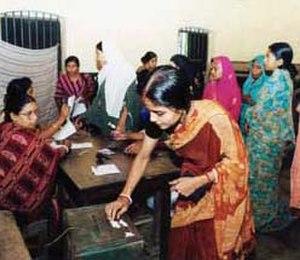
Le droit de vote permet aux citoyens d'un État de voter pour exprimer leur volonté, à l'occasion d'un scrutin. Dans son application contemporaine, il pose un choix et permet, soit d'élire des gouvernants à but représentatif, soit de répondre à une question posée par la gouvernance, sous forme de plébiscite ou de référendum. Les démocraties modernes présentent le droit de vote comme un droit civique fondamental. À partir du XIXᵉ siècle, le vote devient un synonyme de démocratie, alors qu'auparavant il désignait un régime aristocratique ou oligarchique.
Le droit de vote des femmes est le produit d'une longue histoire qui s'inscrit dans l'histoire contemporaine. Dans le monde, le droit de vote des femmes s'est répandu à partir du début du XXᵉ siècle. Le droit d'éligibilité s'est développé en parallèle.